Warren Wilson College

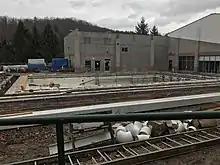
Warren Wilson College Pool, construction Feb. 2018

The Warren Wilson athletic teams are called the Owls. The college is a provisional member of the NCAA Division III ranks, primarily competing in the Coast to Coast Athletic Conference (C2C) for most of its sports since the 2022–23 academic year; while its men's and women's swimming teams compete in the Sun Coast Swimming Conference (SCSC). All varsity teams except cycling are competed under the USCAA, while collegiate cycling is governed by USA Cycling (USAC). At one point, the college also had football and baseball teams, although they have not existed for multiple decades.